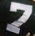
Number: 7